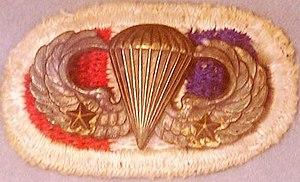
Le Parachutist Badge, surnommé "Jump Wings", est un insigne militaire délivrée par le Département de la Défense des États-Unis aux militaires américains ou étrangers ayant suivi avec succès la formation parachutiste des Forces armées des États-Unis.